Dial Meg for Murder

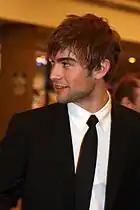
Chace Crawford guest starred in the episode as Luke.

First touched upon by actress Mila Kunis at the 2009 San Diego Comic-Con, the episode was written by Alex Carter and Andrew Goldberg, and directed by former "King of the Hill" director Cyndi Tang-Loveland, before the conclusion of the eighth production season, in her second episode for this season. Series regulars Peter Shin and James Purdum served as supervising directors, with Andrew Goldberg and Alex Carter working as staff writers for the episode.